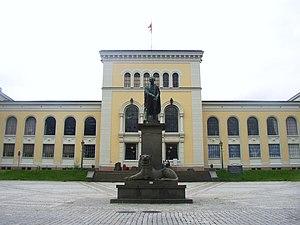
Le musée de Bergen, partie de l'Université de Bergen en Norvège. La sculpture de Wilhelm Frimann Koren Christie devant le bâtiment est de Christopher Borch.
Bergen est une ville du sud-ouest de la Norvège, capitale du comté de Hordaland. Bergen est la deuxième ville du pays avec 278 121 habitants. C'est également une ville portuaire, une ville universitaire et un évêché.
L’université de Bergen est située à Bergen, en Norvège.